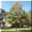
Label: oak_tree